Bohemian crown jewels

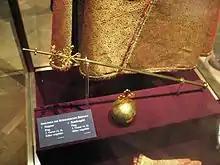
The original sceptre and orb from 14th century in Vienna

The Jewels were brought back to Prague on the occasion of the coronation of Bohemian king Leopold II in 1791. At that time, the current tradition of seven keys was established, though the holders of the keys in the course of time were changed according to political and administrative structures. The jewels were kept in Vienna due to the threat from the Prussian Army, but were later returned to Prague, arriving in the city on 28 August 1867.